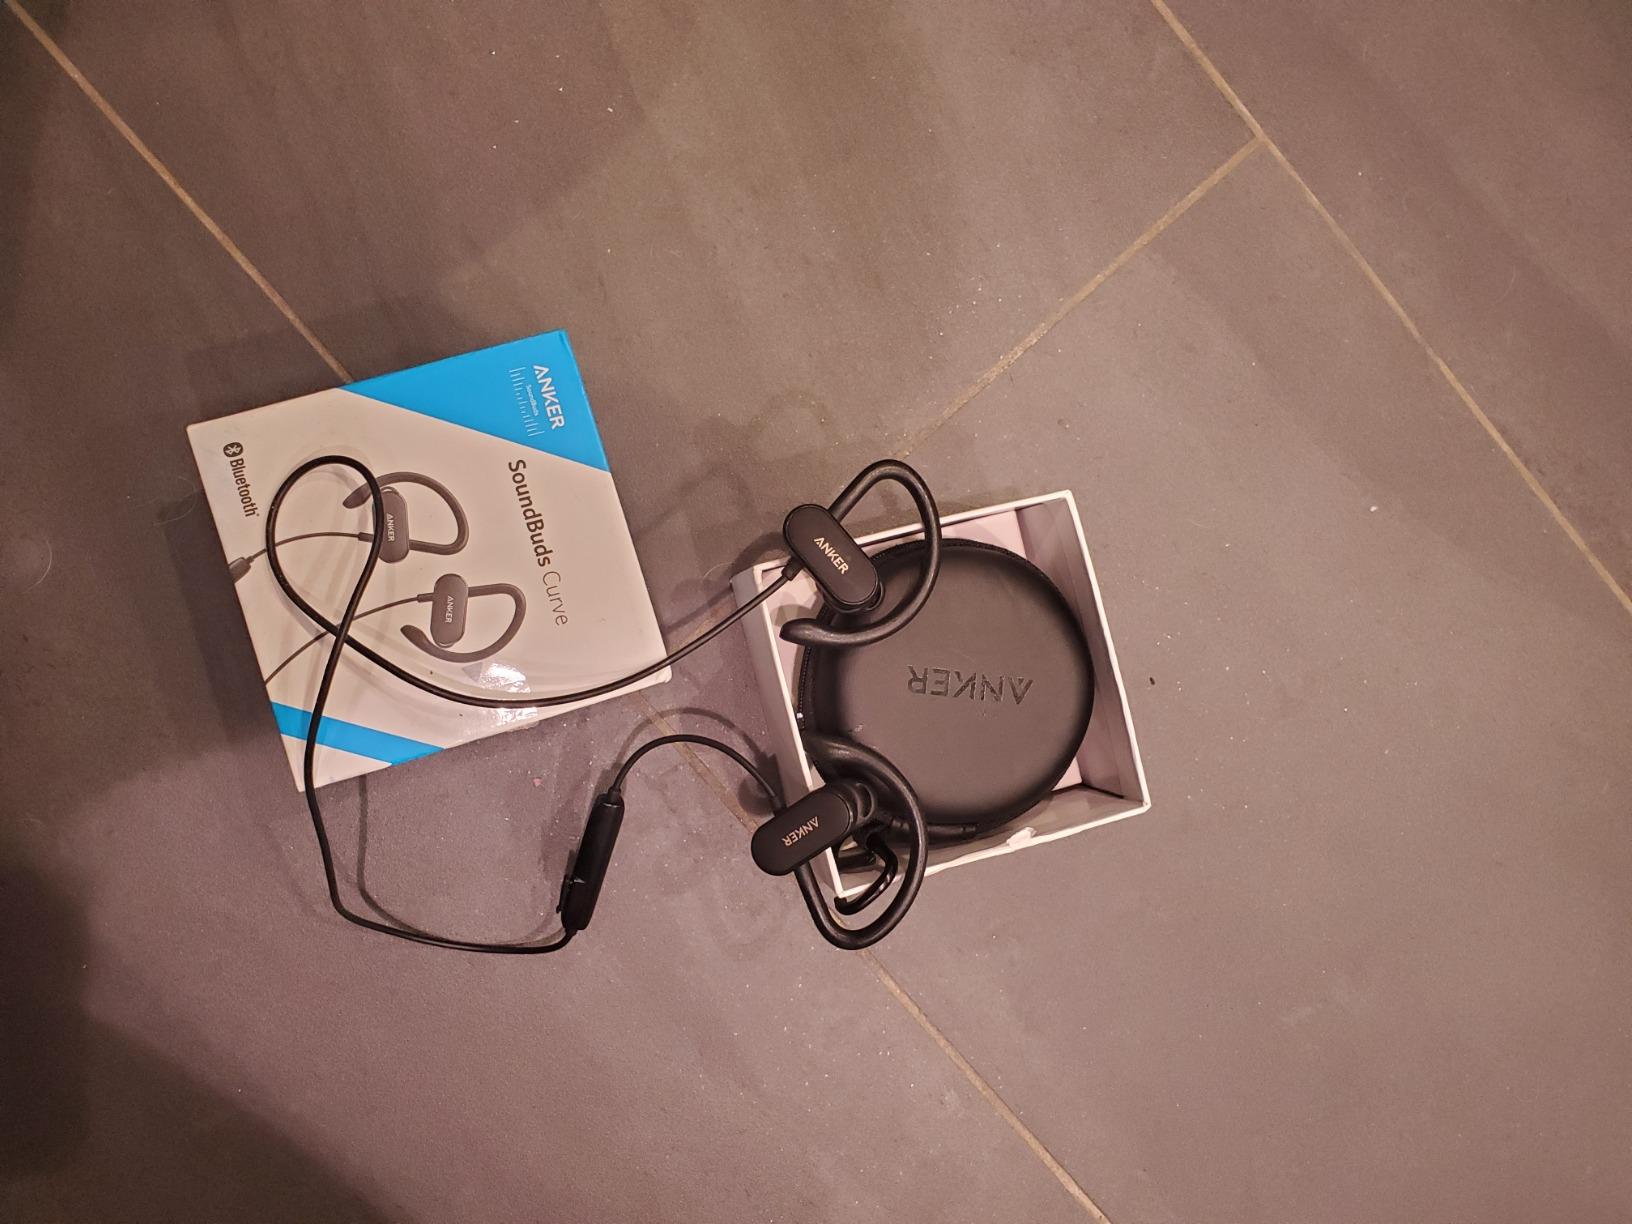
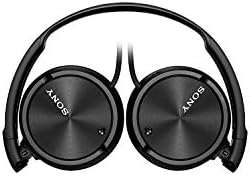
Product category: headphones
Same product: no